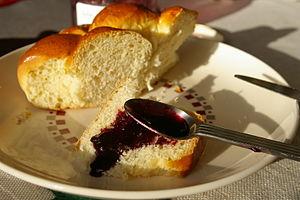
Confiture de sureau
Le Grand Sureau ou Sureau noir est une espèce d'arbrisseaux ou d'arbustes caducifoliés à croissance rapide. Il est présent en Europe, en Asie de l'Ouest et en Afrique du Nord, excepté les régions montagneuses.